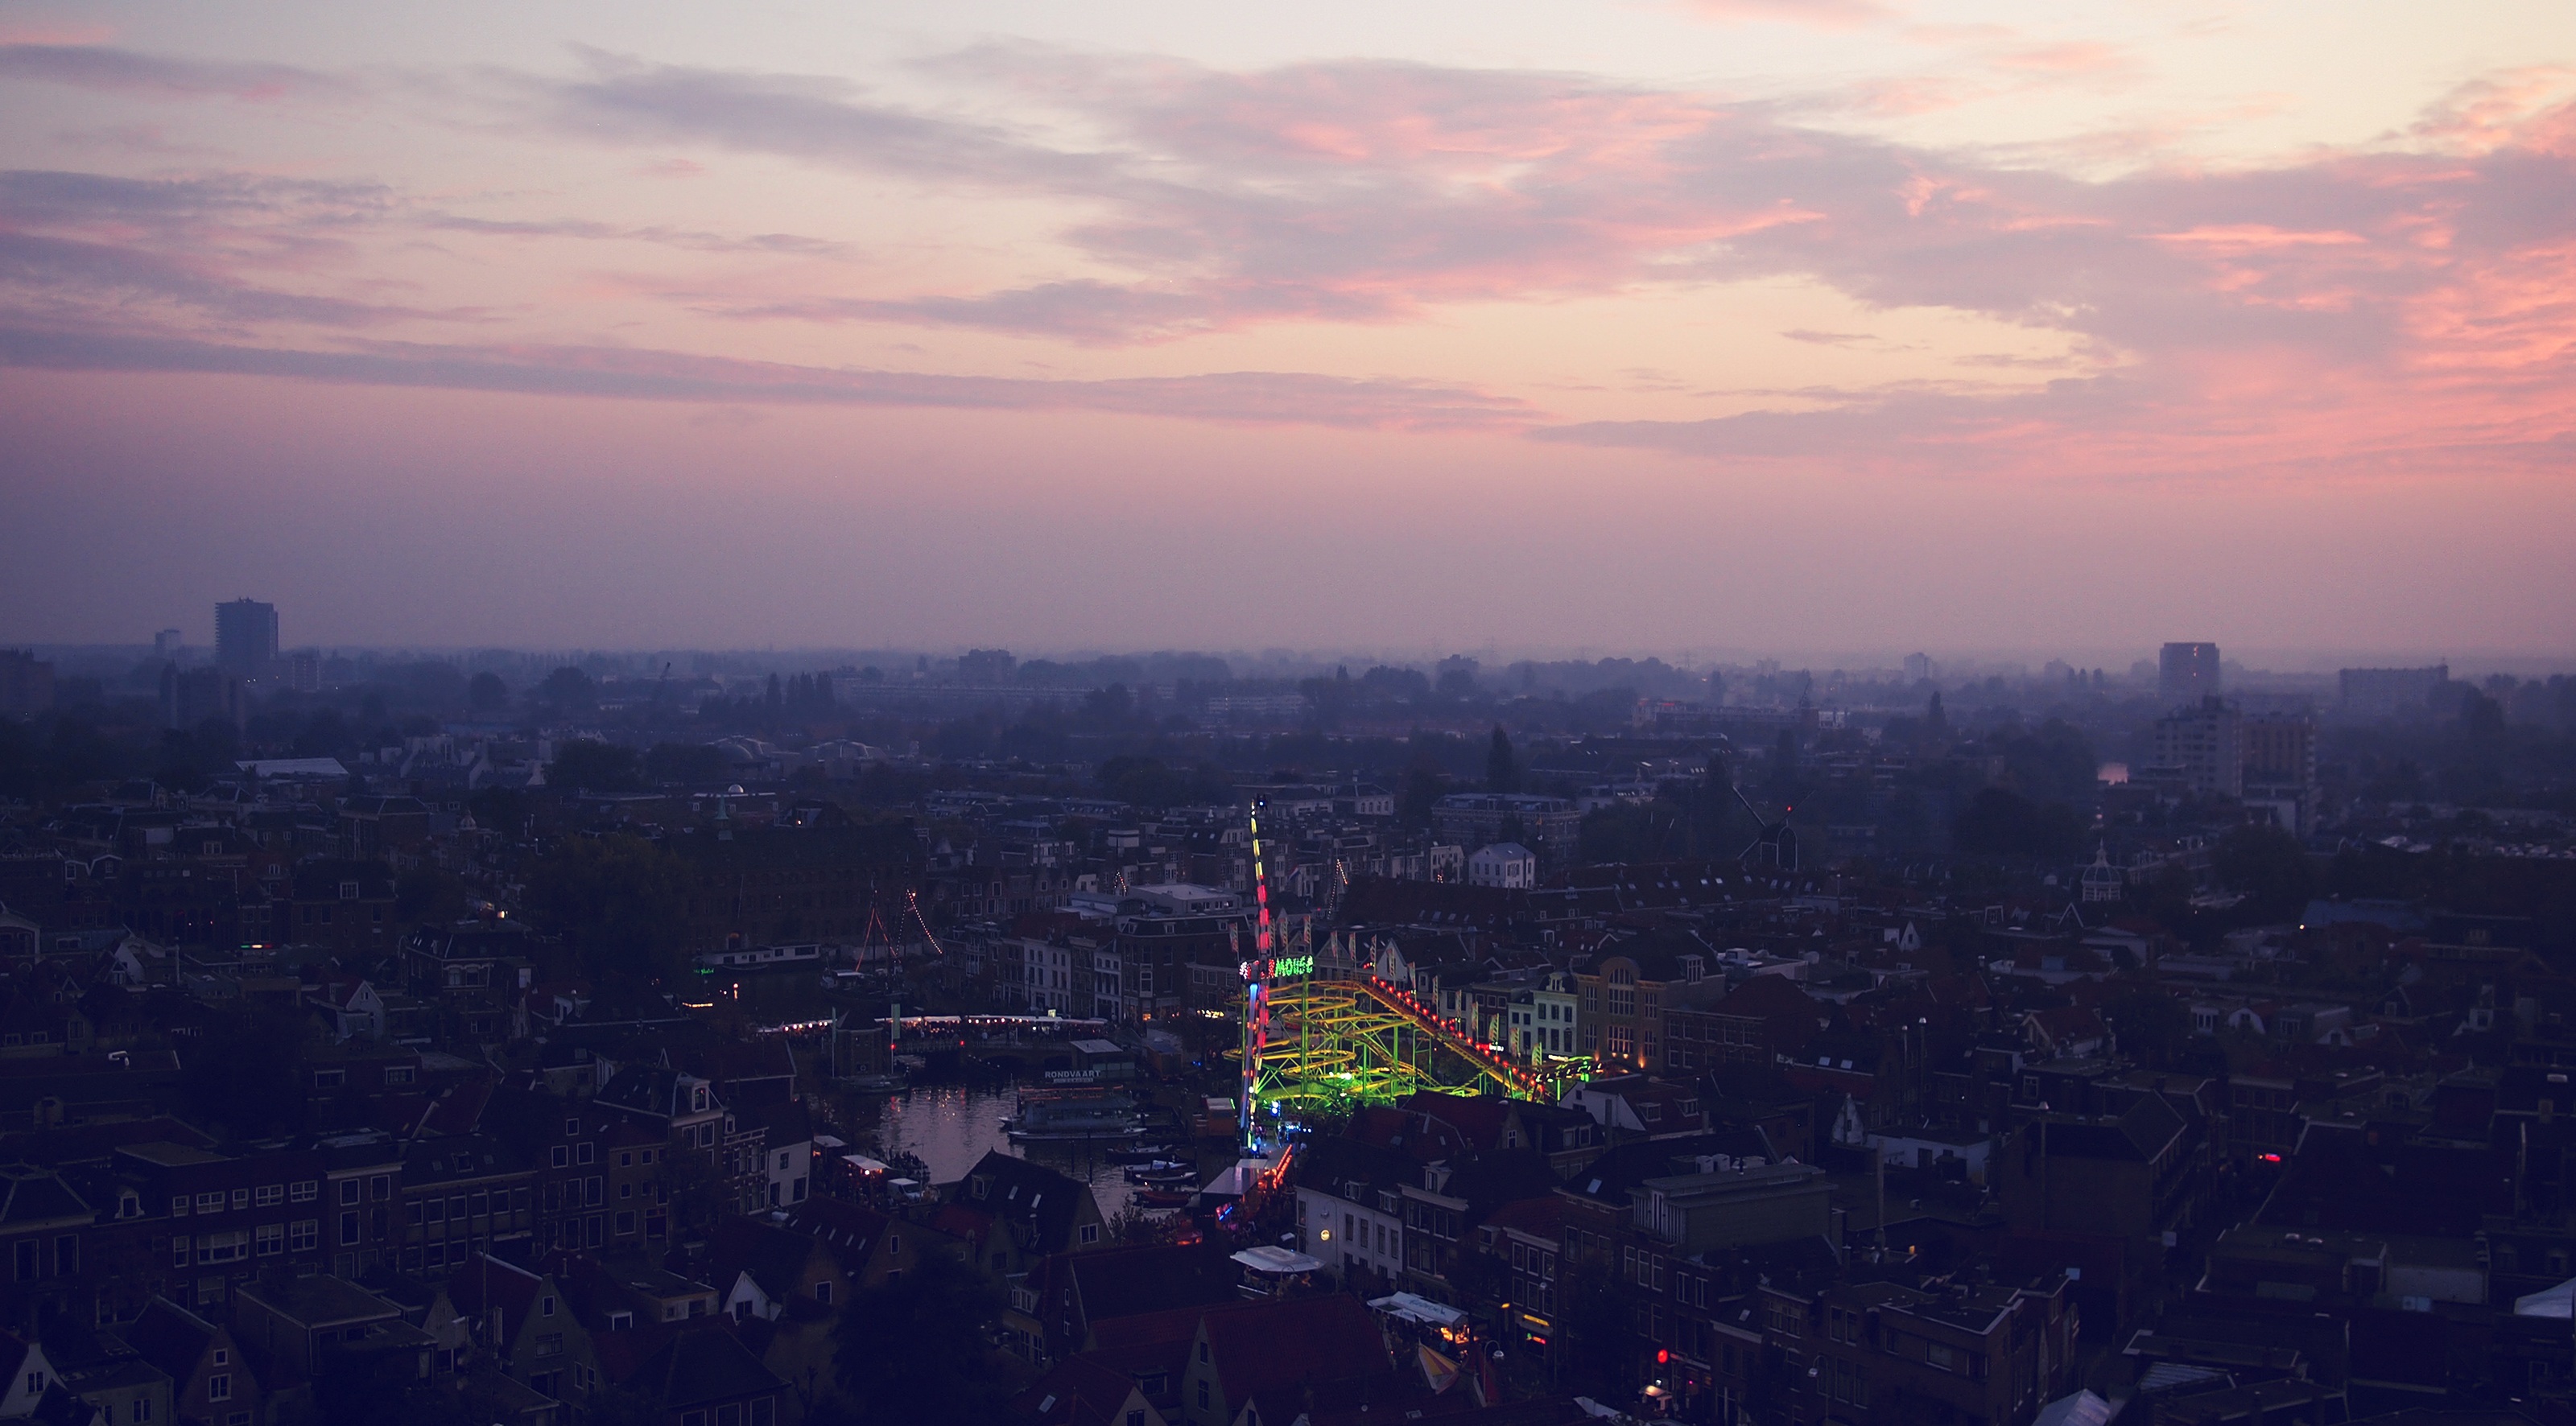
landscape, water, outdoor, horizon, cloud, architecture, sky, sunrise, sunset, skyline, sunlight, morning, purple, town, building, old, dawn, city, atmosphere, canal, monument, cityscape, travel, dusk, europe, evening, haze, historic, tourism, pink, season, holland, nederland, netherlands, clouds, leiden, dutch, history, european, sunset sky, traditional, clouds sky, sky clouds, afterglow, leyden, aerial photography, atmospheric phenomenon, human settlement, atmosphere of earth, metropolitan area, beautiful sky